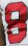
Number: 8